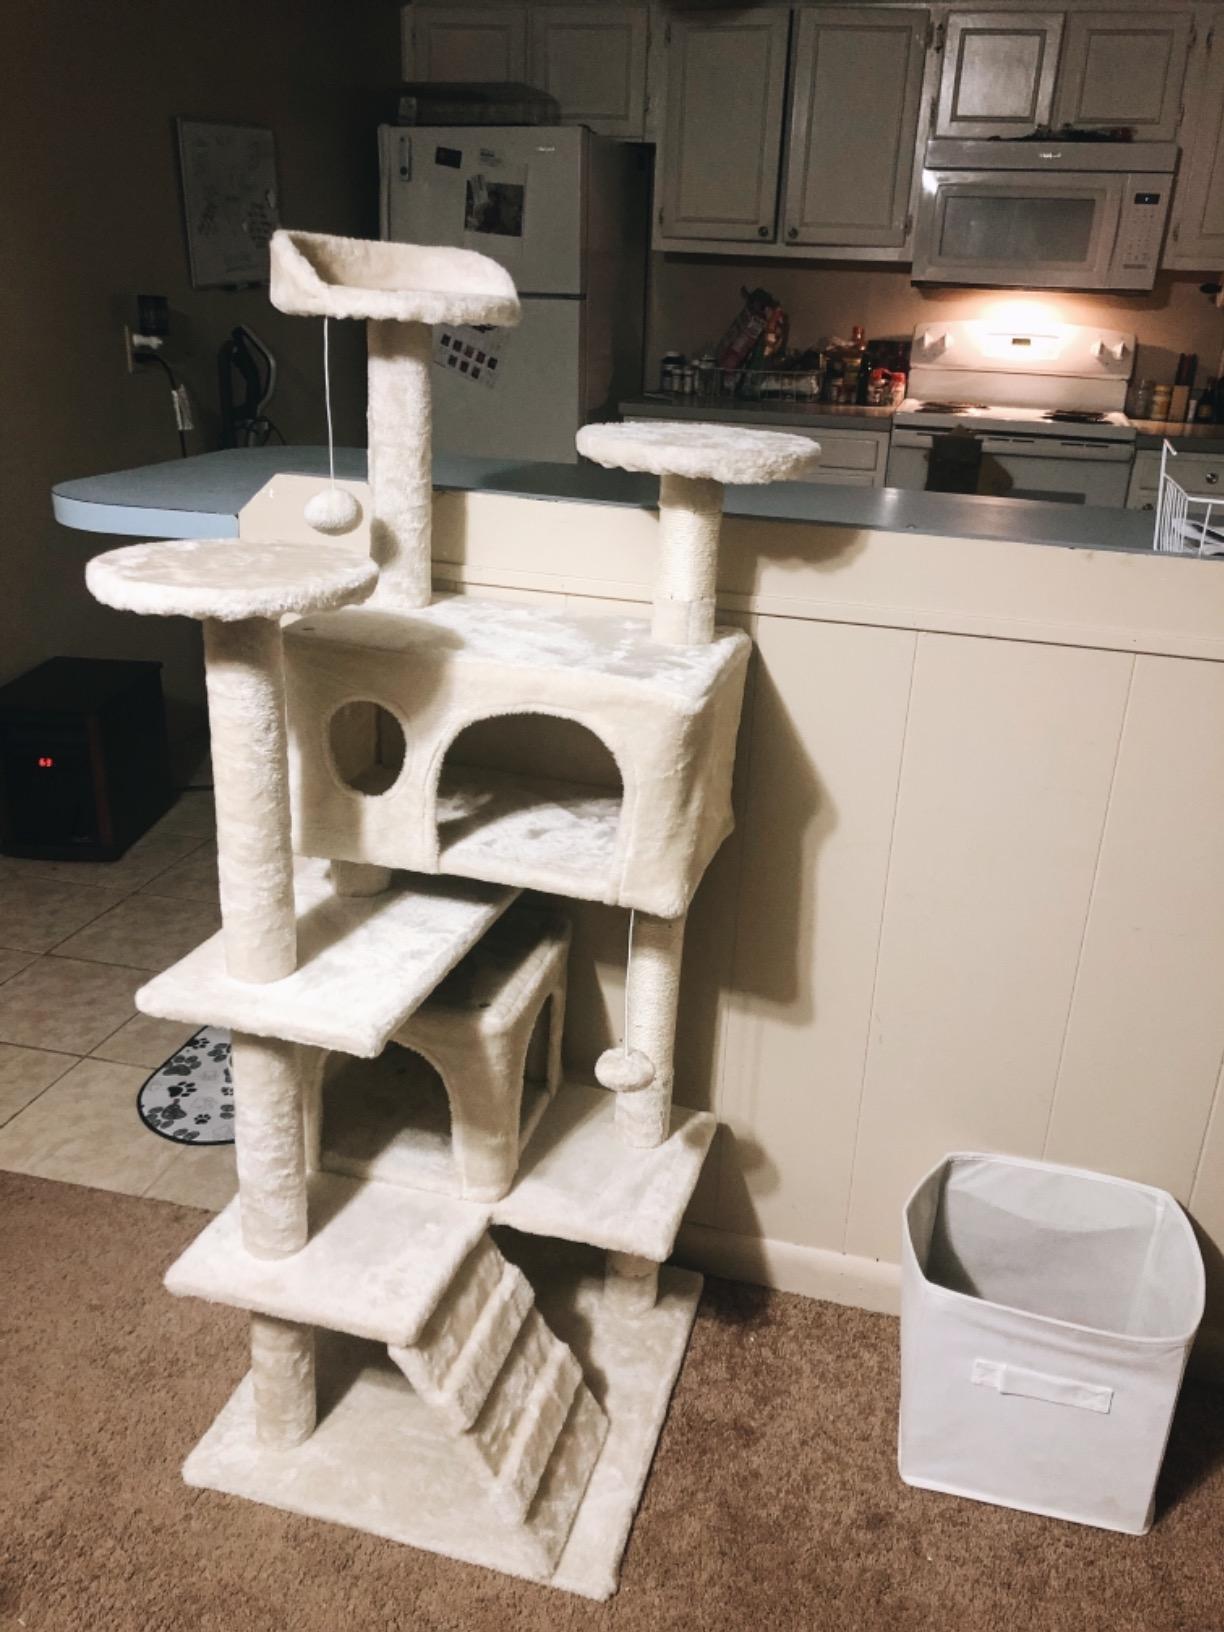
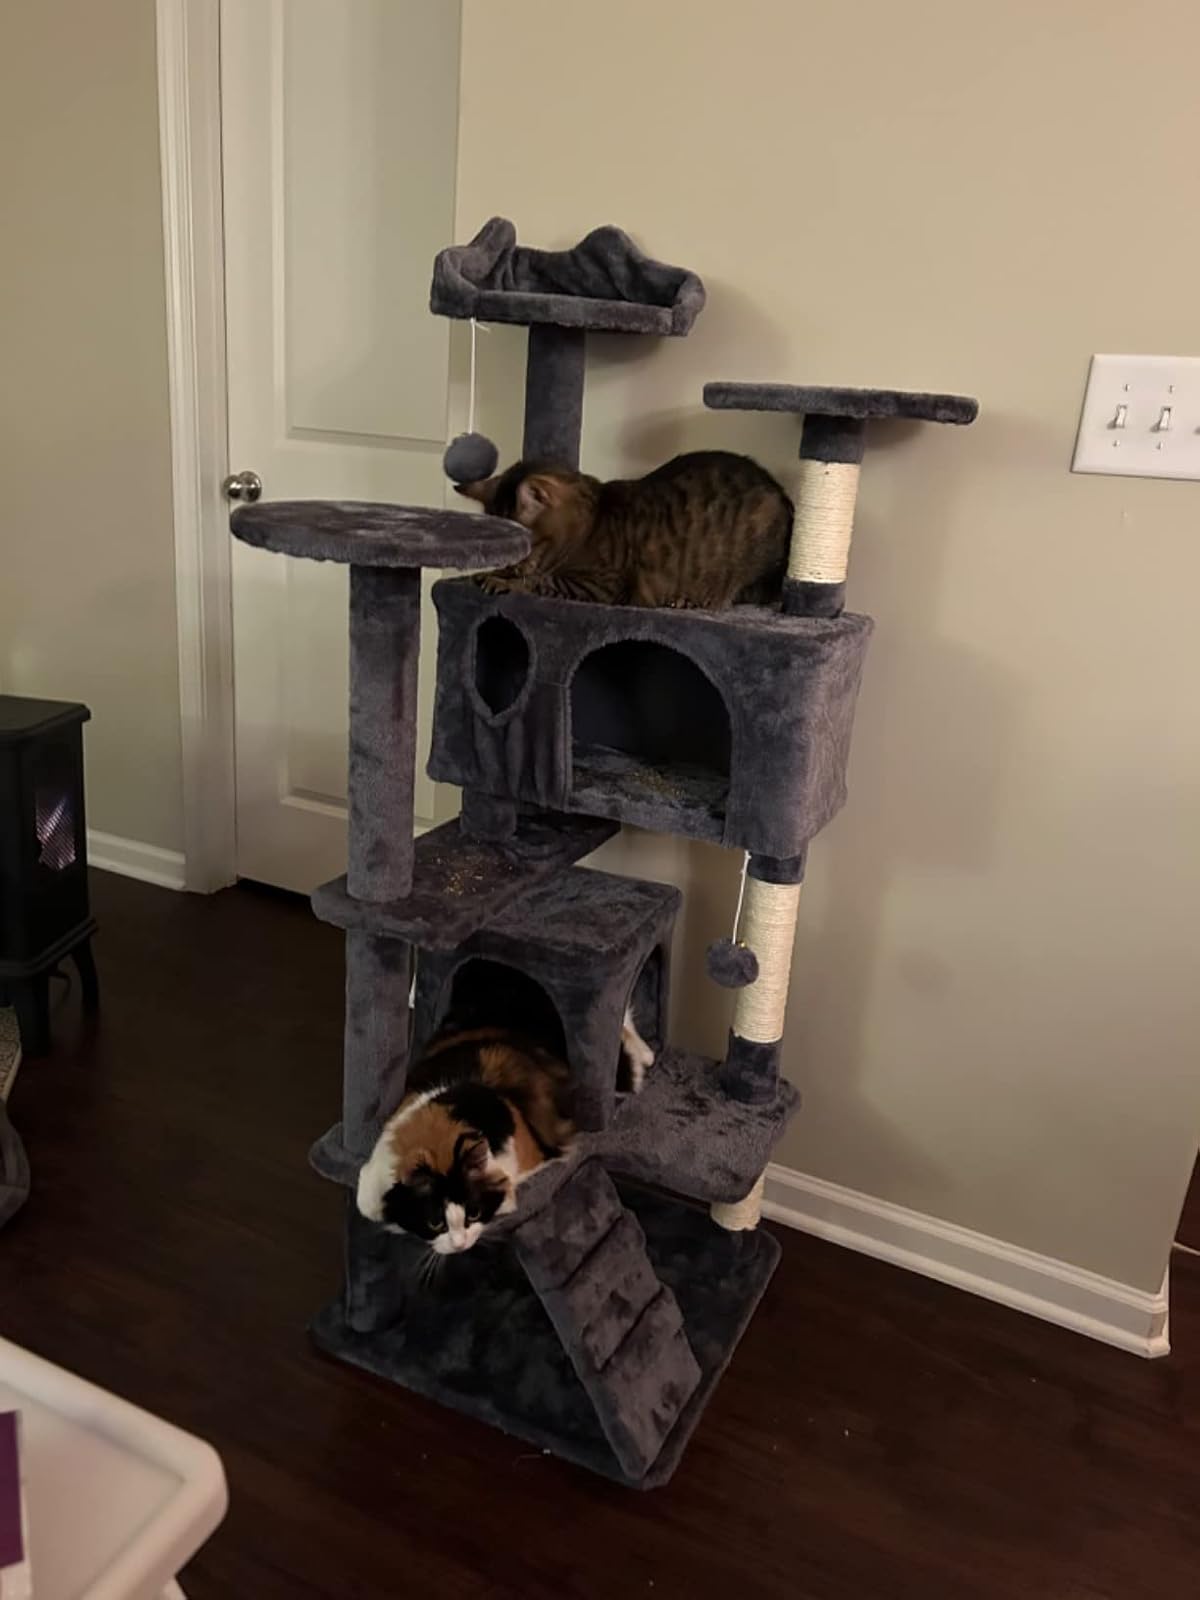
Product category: items_cat tree
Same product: no